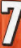
Number: 7